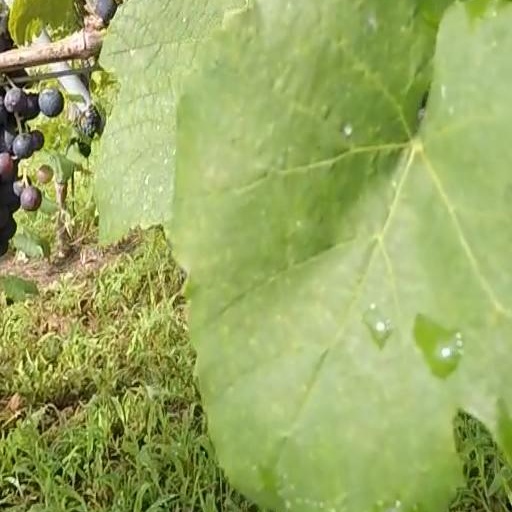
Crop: grape